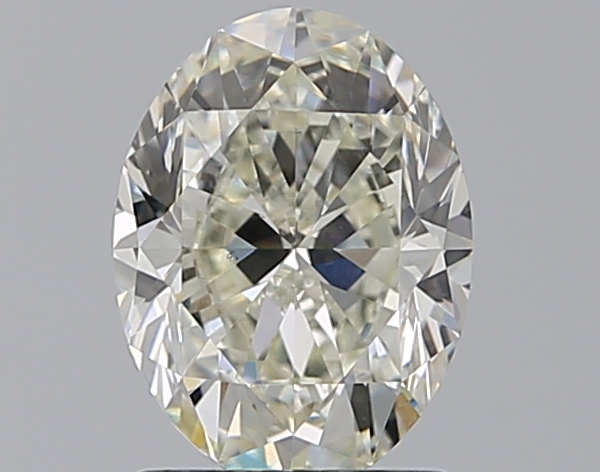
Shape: oval
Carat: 1.5
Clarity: VS1
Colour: J
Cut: VG
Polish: EX
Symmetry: VG
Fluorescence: ST
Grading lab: GIA
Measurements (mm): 8.46 x 6.3 x 4.08